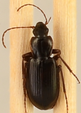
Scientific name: Calathus advena
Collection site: Rocky Mountains NEON (RMNP), plot RMNP_007